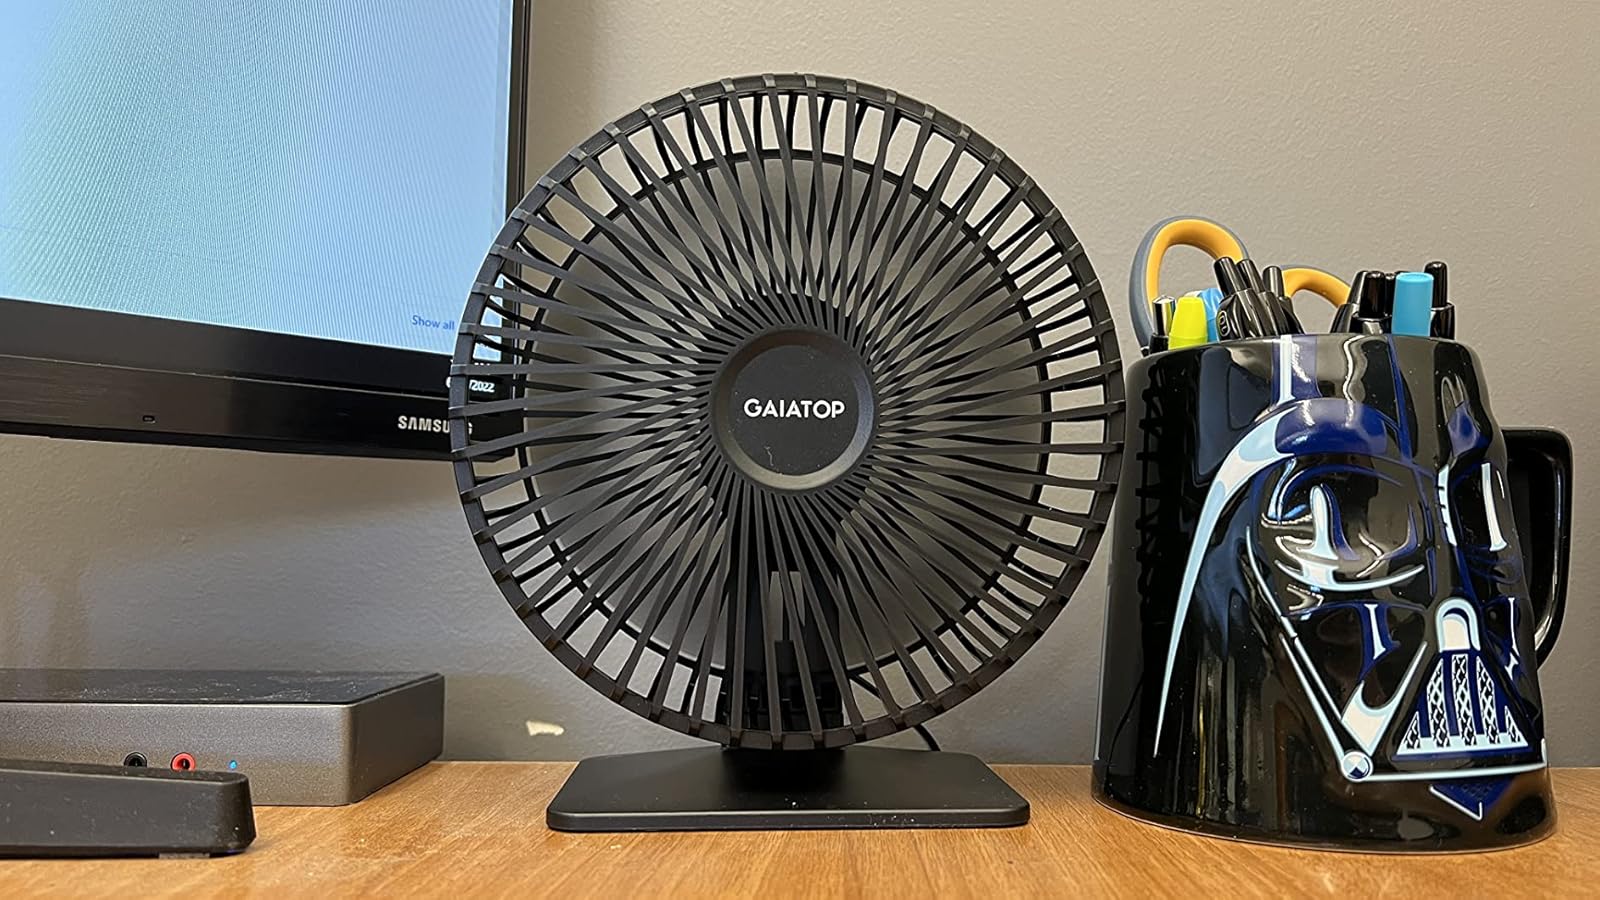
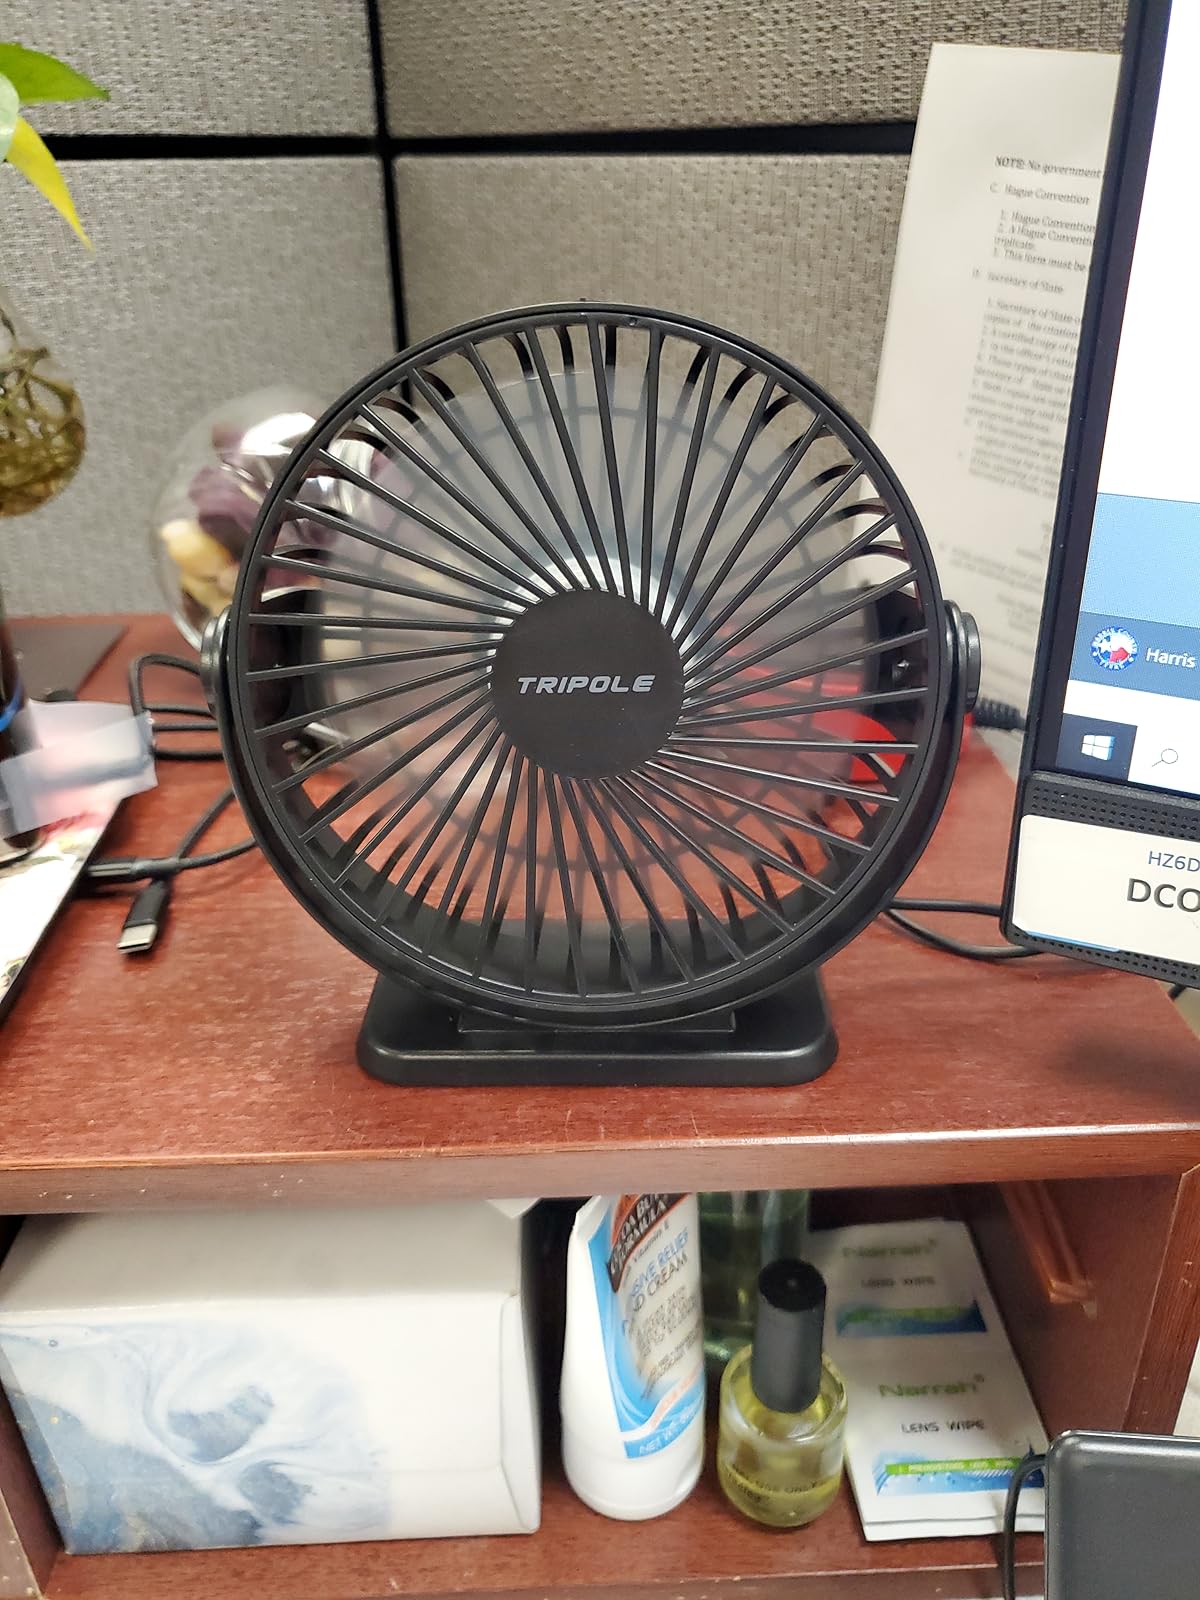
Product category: fan
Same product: no